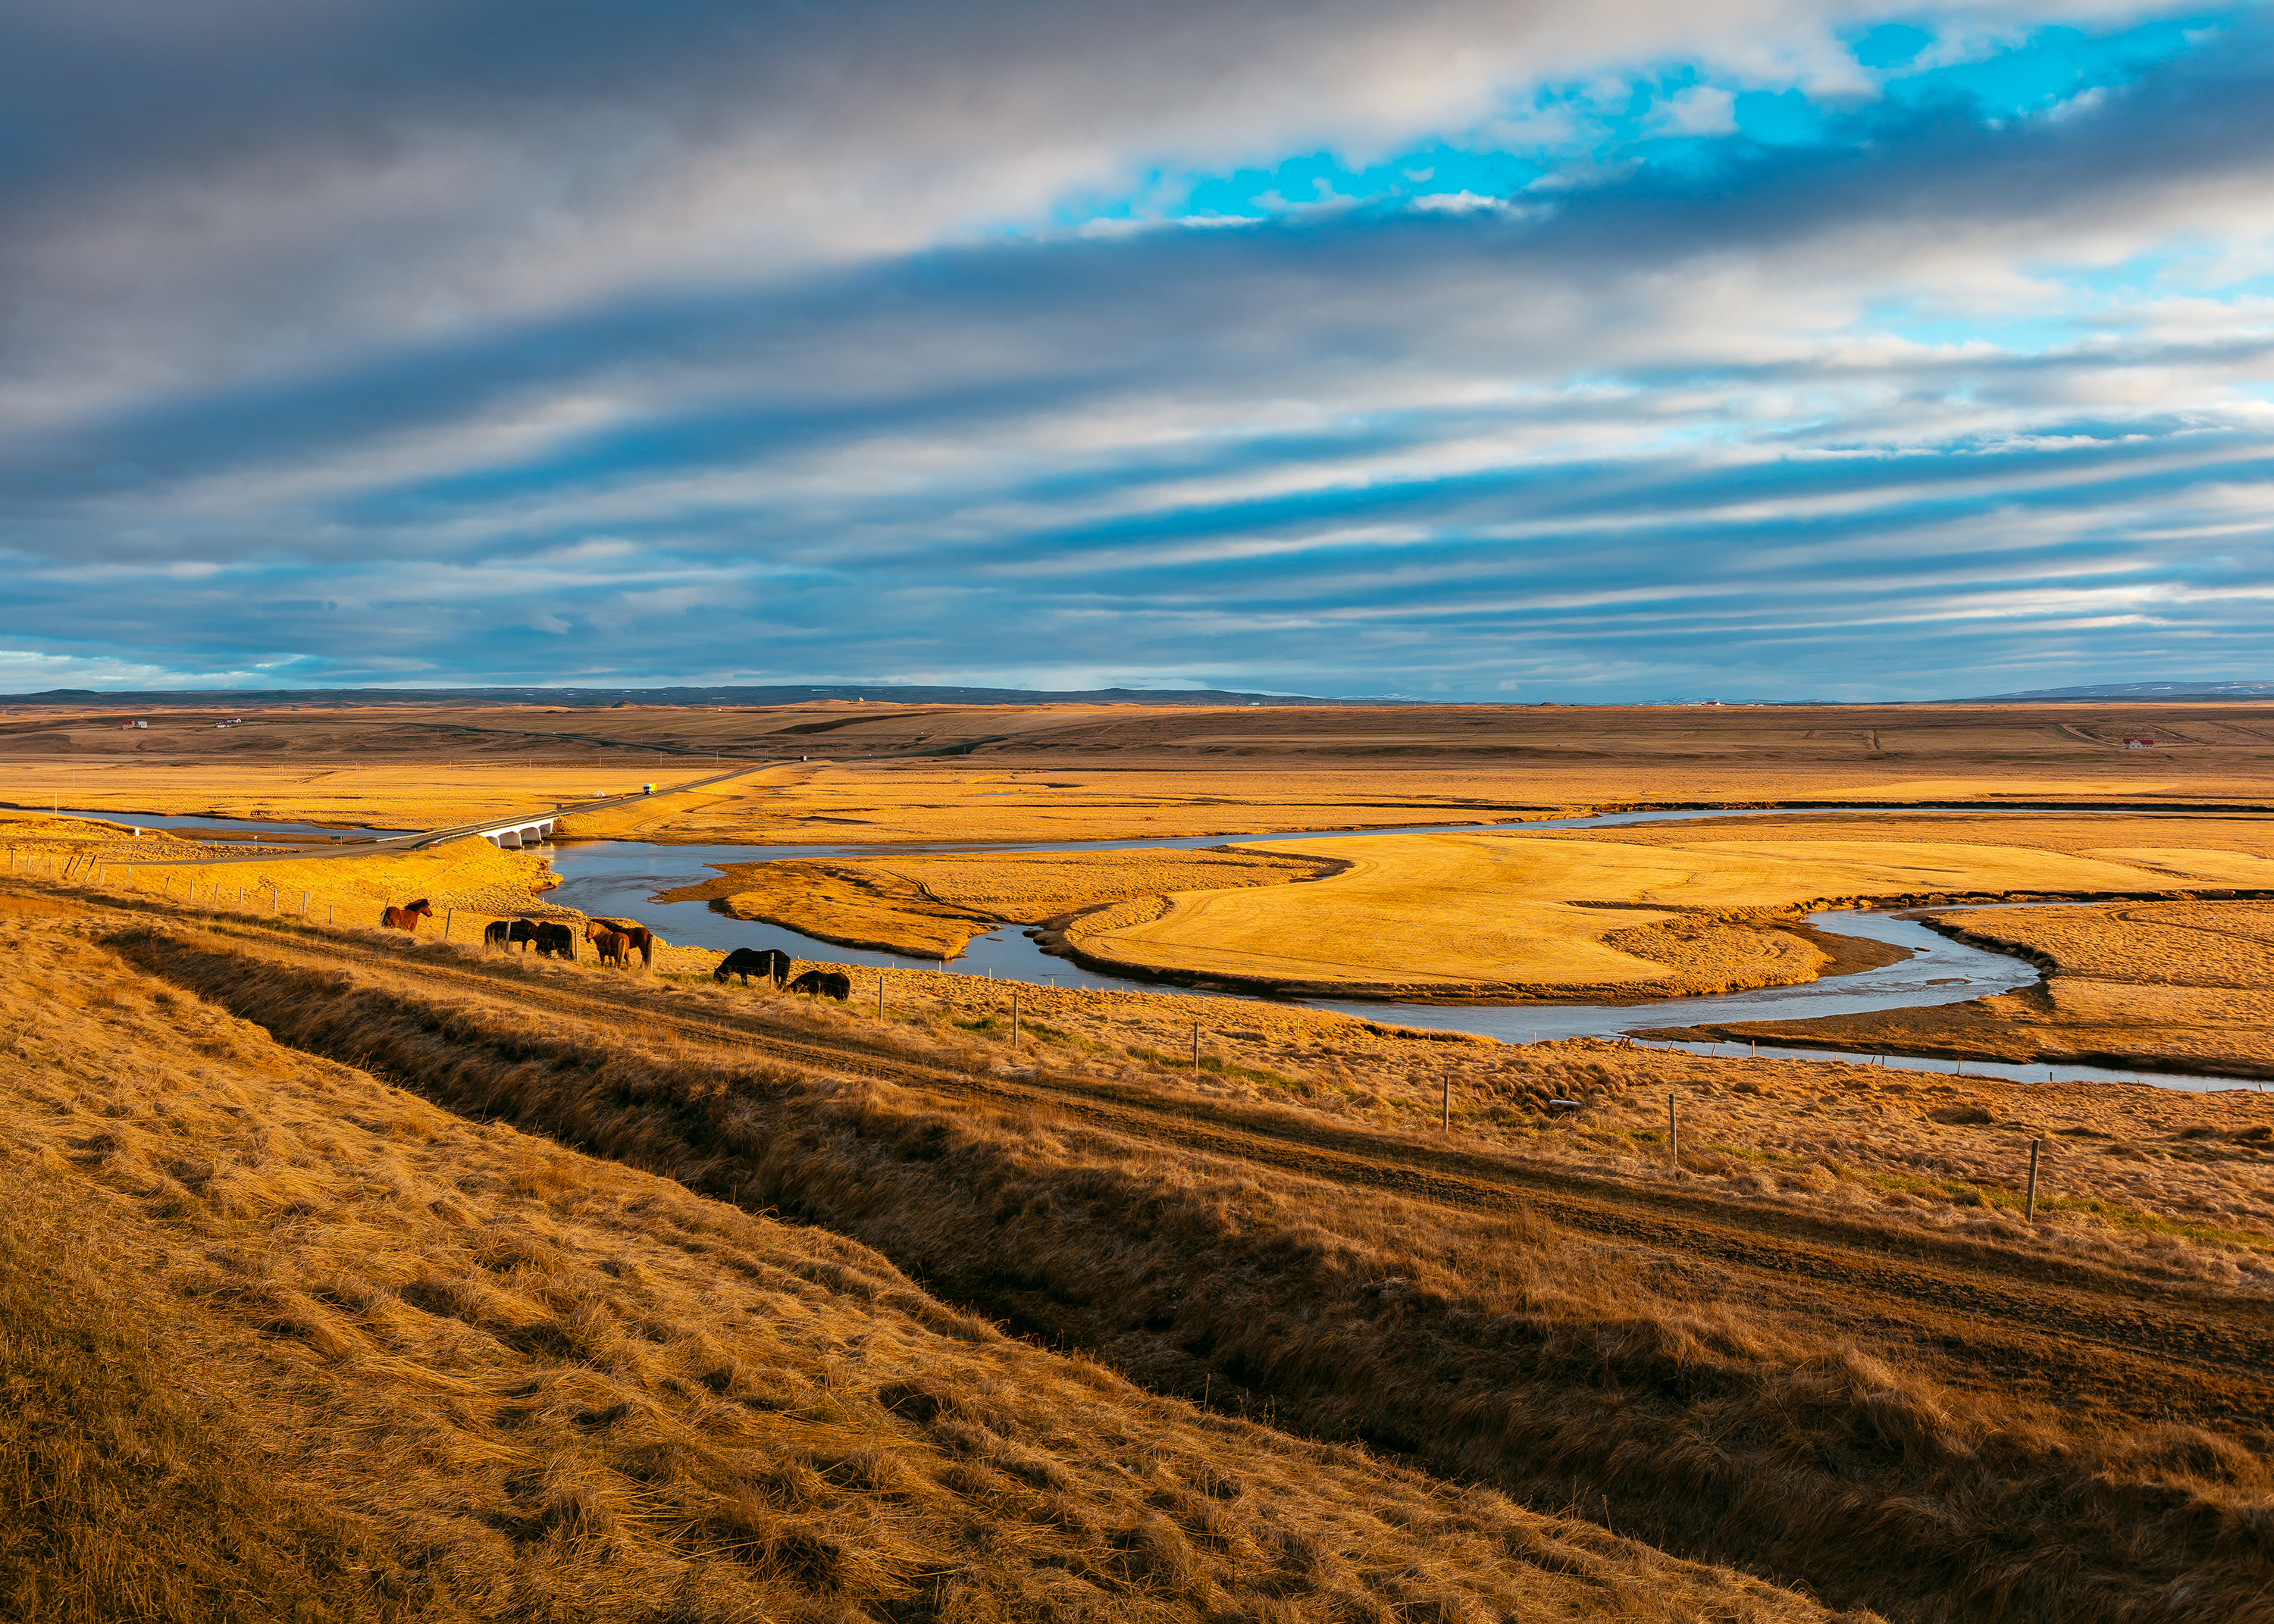
landscape, sea, coast, sand, horizon, cloud, sky, sunset, field, prairie, hill, dawn, dusk, soil, agriculture, plain, grassland, plateau, habitat, ecosystem, tundra, steppe, rural area, natural environment, grass family